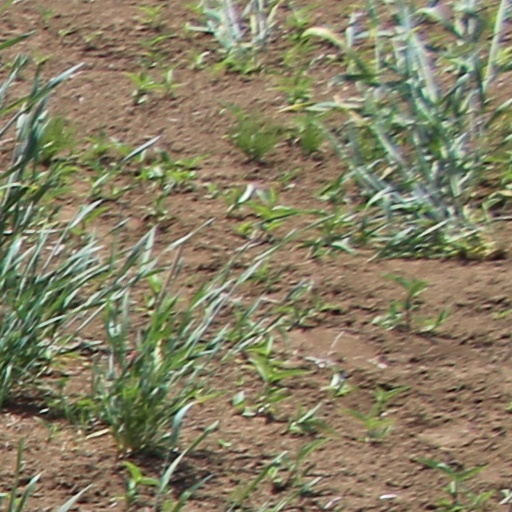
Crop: wheat